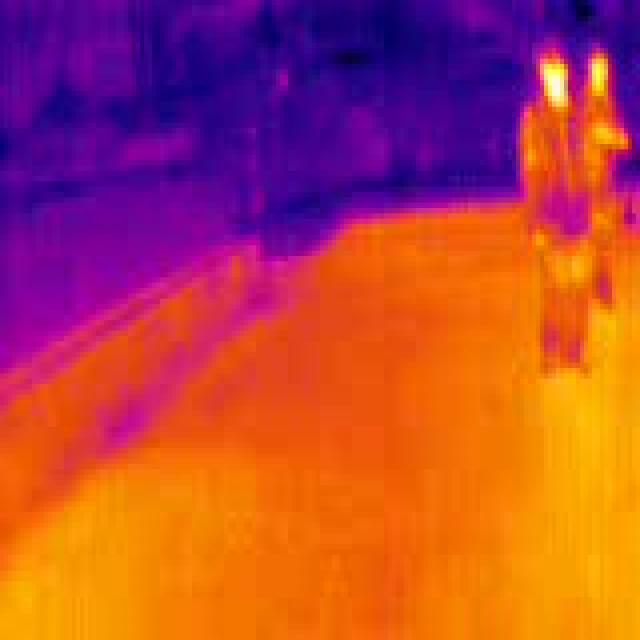
Detected objects:
label: person
label: person